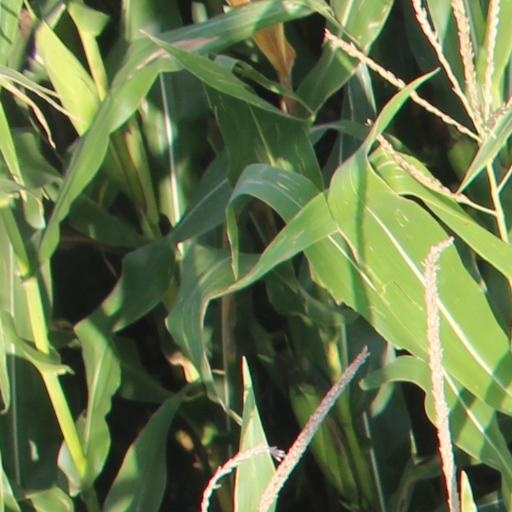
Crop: maize; corn